Folklore Museum of Limenaria

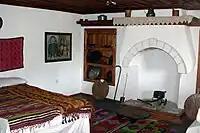

The purpose of the museum is to preserve and promote the local tradition. It therefore displays household artifacts and clothing (embroidery, woven fabrics, traditional costumes, stoves, a loom and its accoutrements, coffee-making equipment), tools of various trades (tailoring, barbering, woodcutting, bee-keeping, hunting, a shoemakers and a cobblers bench, tools for collecting and transporting resin, a raki still, tools for collecting olives), and tools from the time when the local mines opened. The museum also displays Mr Kyprianos Georgiadis‘ private collection of books and stationery.